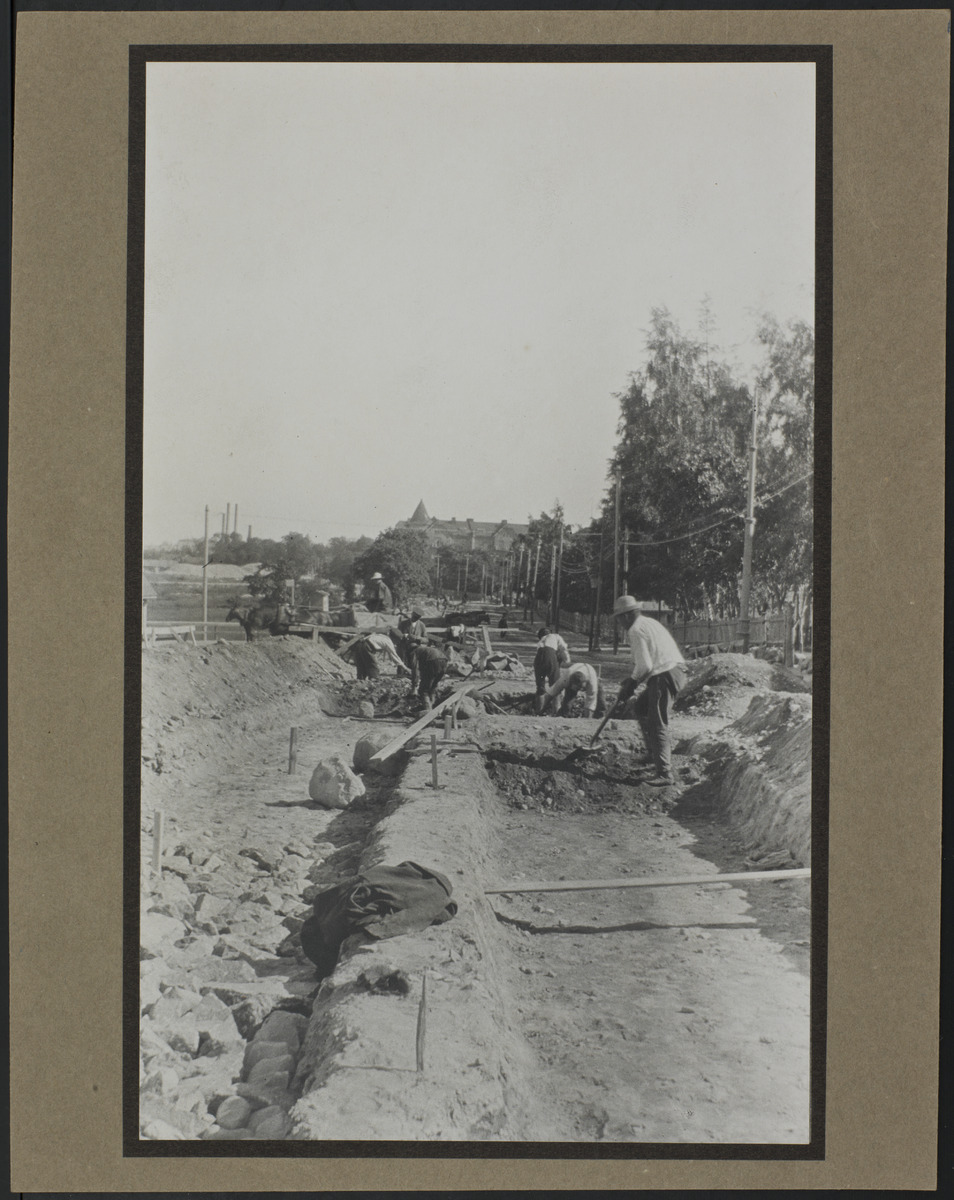
Ratatöitä Turuntiellä, nykyisellä Mannerheimintiellä vuonna 1914
sisällön kuvaus: Ratatöitä Turuntiellä, nykyisellä Mannerheimintiellä vuonna 1914. Taustalla niin kutsuttu Sipoon kirkko (1907-1978.) Työntekijät kaivavat maata lapioilla. Mannerheimintie 94, Taka-Töölö. mustavalkoinen
Kuvaaja: Bögelund, P.J., valokuvaaja
Ajankohta: kuvausaika 1914
Paikka: Suomi, Uusimaa, Helsinki, Töölö Helsinki, Taka-Töölö Helsinki, Mannerheimintie 94
Aiheet: Helsingin Raitiotie- ja Omnibus Osakeyhtiö HRO - Spårvägs- och Omnibus Aktiebolaget i Helsingfors, Mannerheimintie -- Helsinki, raitiotiet, raiteet, rakentaminen, radanrakennus, infrarakentaminen, kiviaines, miehet, työntekijät, pylväät, rakennukset, asuinrakennukset, kerrostalot, hevosajoneuvot